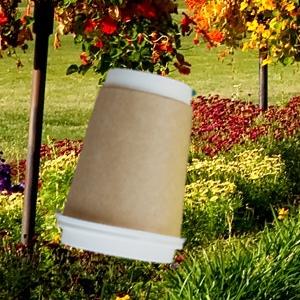
Label: cups